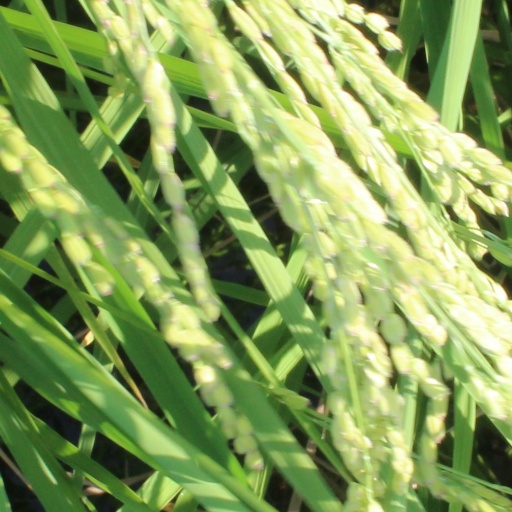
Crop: rice